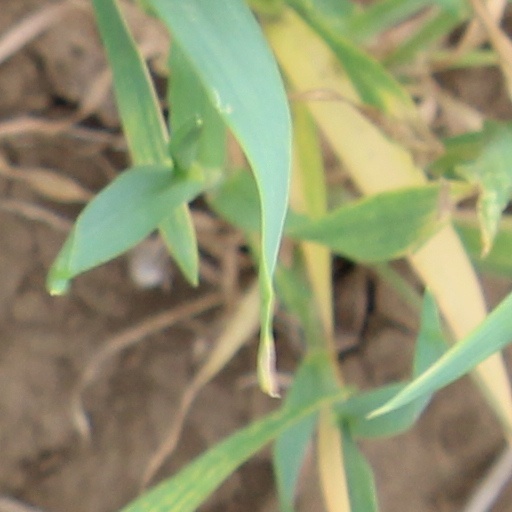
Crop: wheat